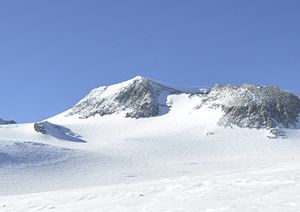
Mount Vinson
Mount Vinson set fra nordvest på Vinson-plateauet.
Mount Vinson el. Vinson Massif er det højeste bjerg i Antarktis, hvor det ligger nær roden af den Antarktiske halvø, der strækker sig op mod Sydamerika. Mount Vinson er 4.892 m højt, og det ligger omkring 1.200 km fra Sydpolen. Bjerget er den højeste top i den 21 km lange og ca. 13 km brede Sentinel Range, som igen indgår som en del af Ellsworth Mountains.